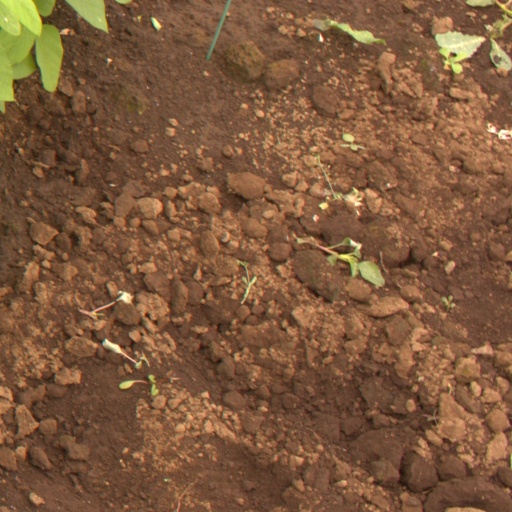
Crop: soybean